Castle of Santa Maria da Feira

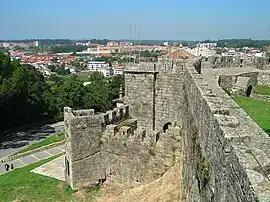
The parapets and wall near the entrance courtyard of the Castle

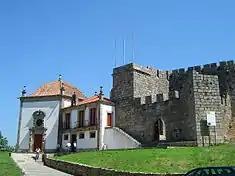
The Baroque-era chapel on the exterior wall, added by the Countess of Feira in 1656

Throughout the castle grounds are signs and monuments to importance events during the castle's history, including several inscriptions: